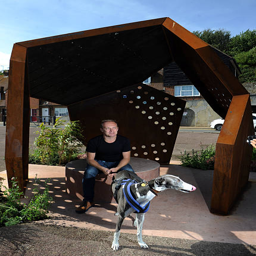
a passers - by and his dog sit in an art installation by person , displayed as part .